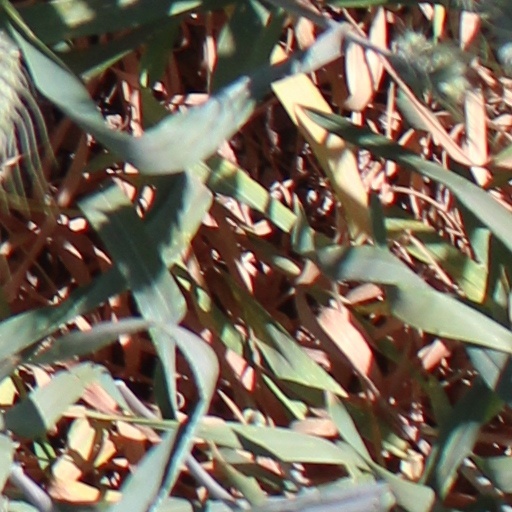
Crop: wheat